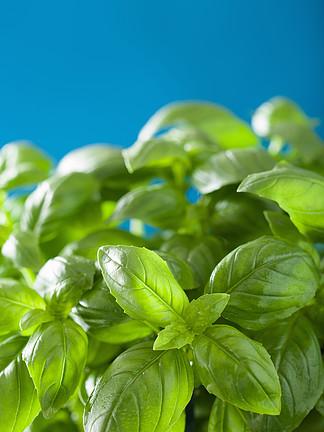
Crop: unknown
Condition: basil